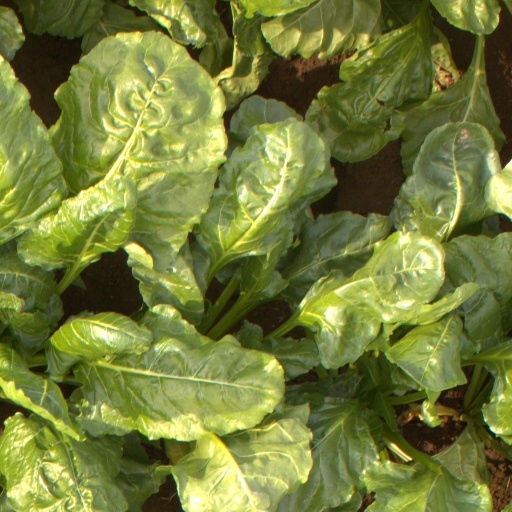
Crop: sugar beet